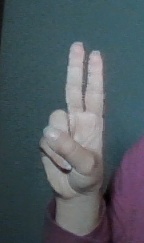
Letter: taa